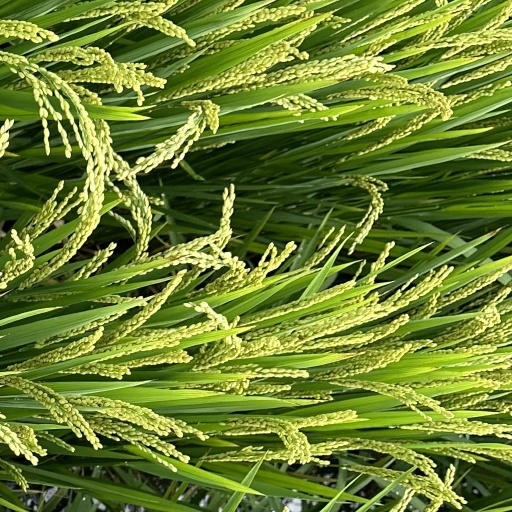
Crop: rice